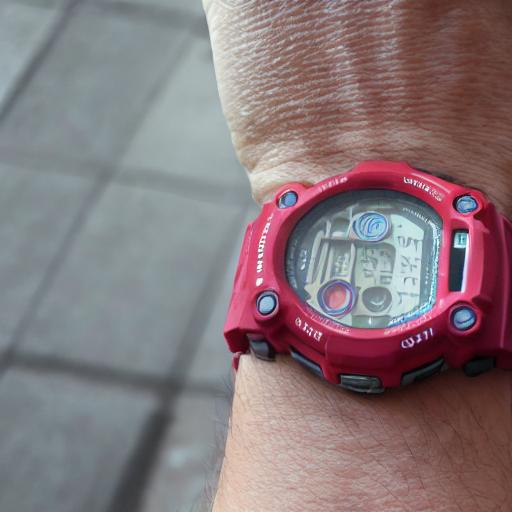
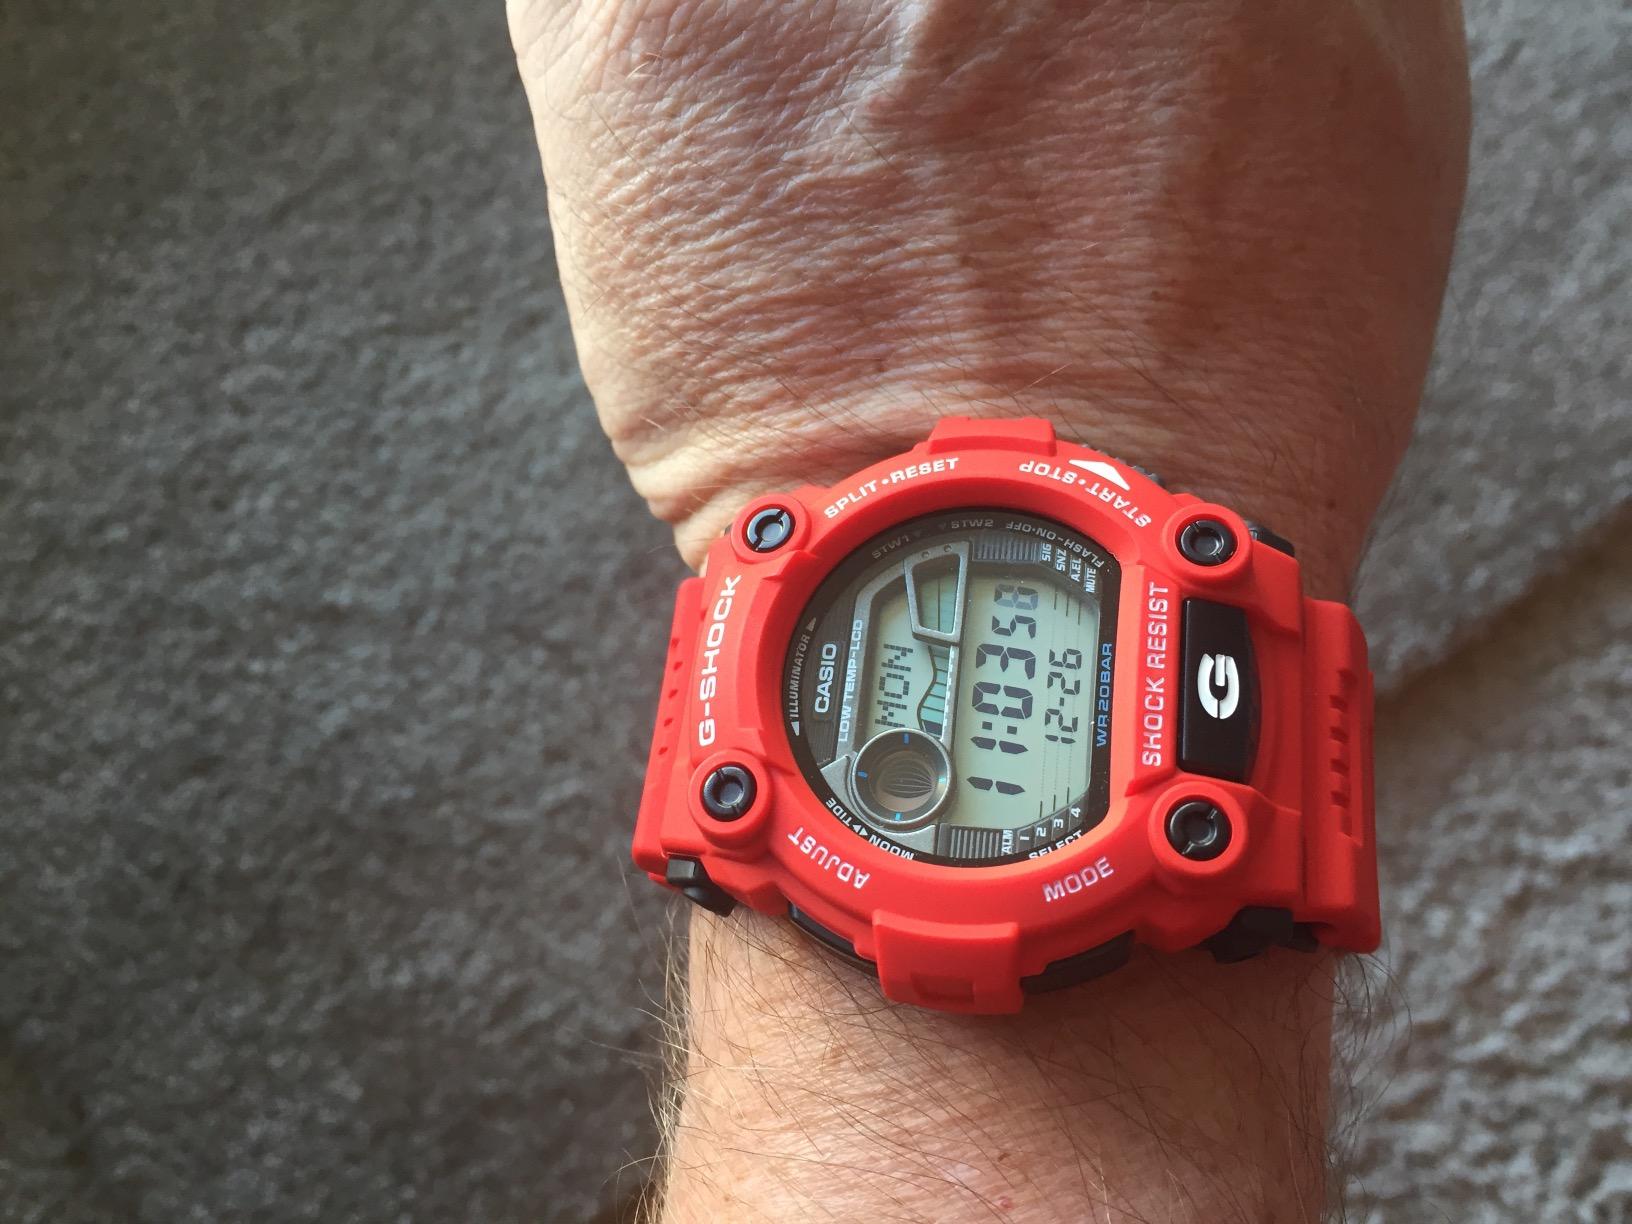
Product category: accessories_watch
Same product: no